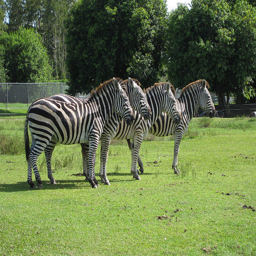
Four zebras standing side by side on a field.
There are four zebras standing beside each other
Four zebras are standing in a line on the grass staring straight ahead.
Four zebras line up in a row and look forward.
Four zebras lined up and looking in the same direction.